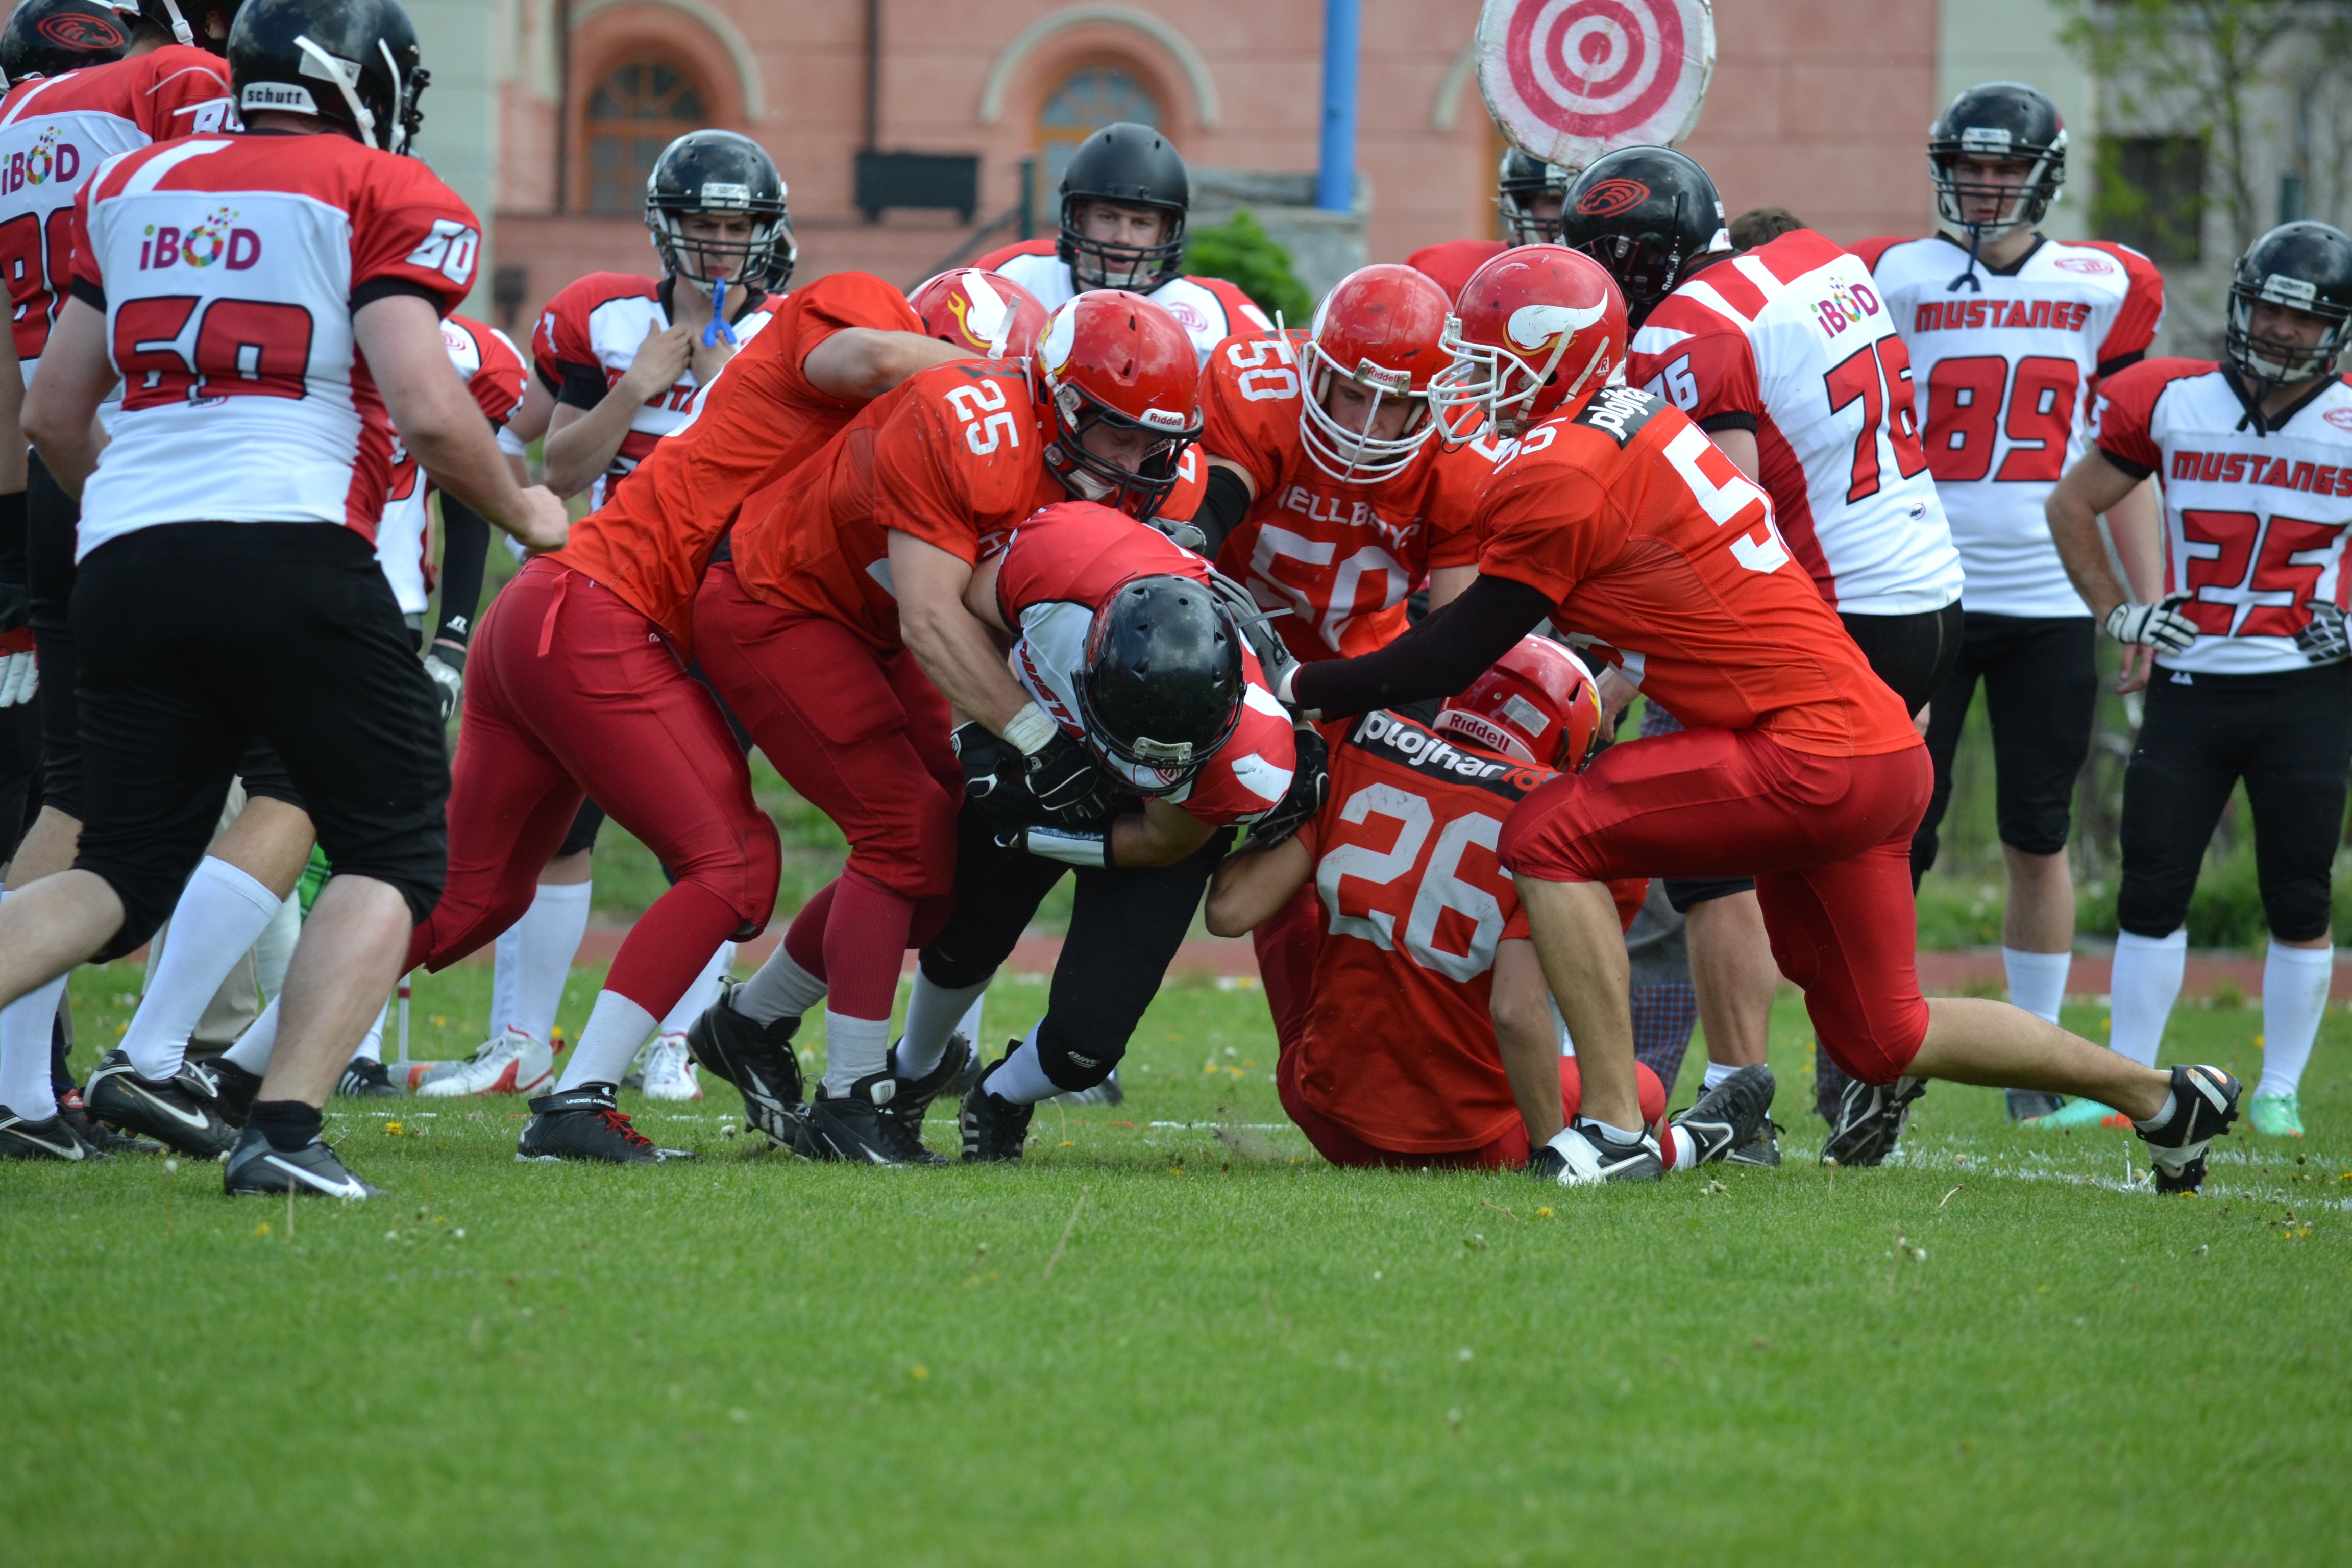
structure, soccer, stadium, player, team, american football, sports, athletes, defense, force, tackle, football player, ball game, team sport, canadian football, sport venue, gridiron football